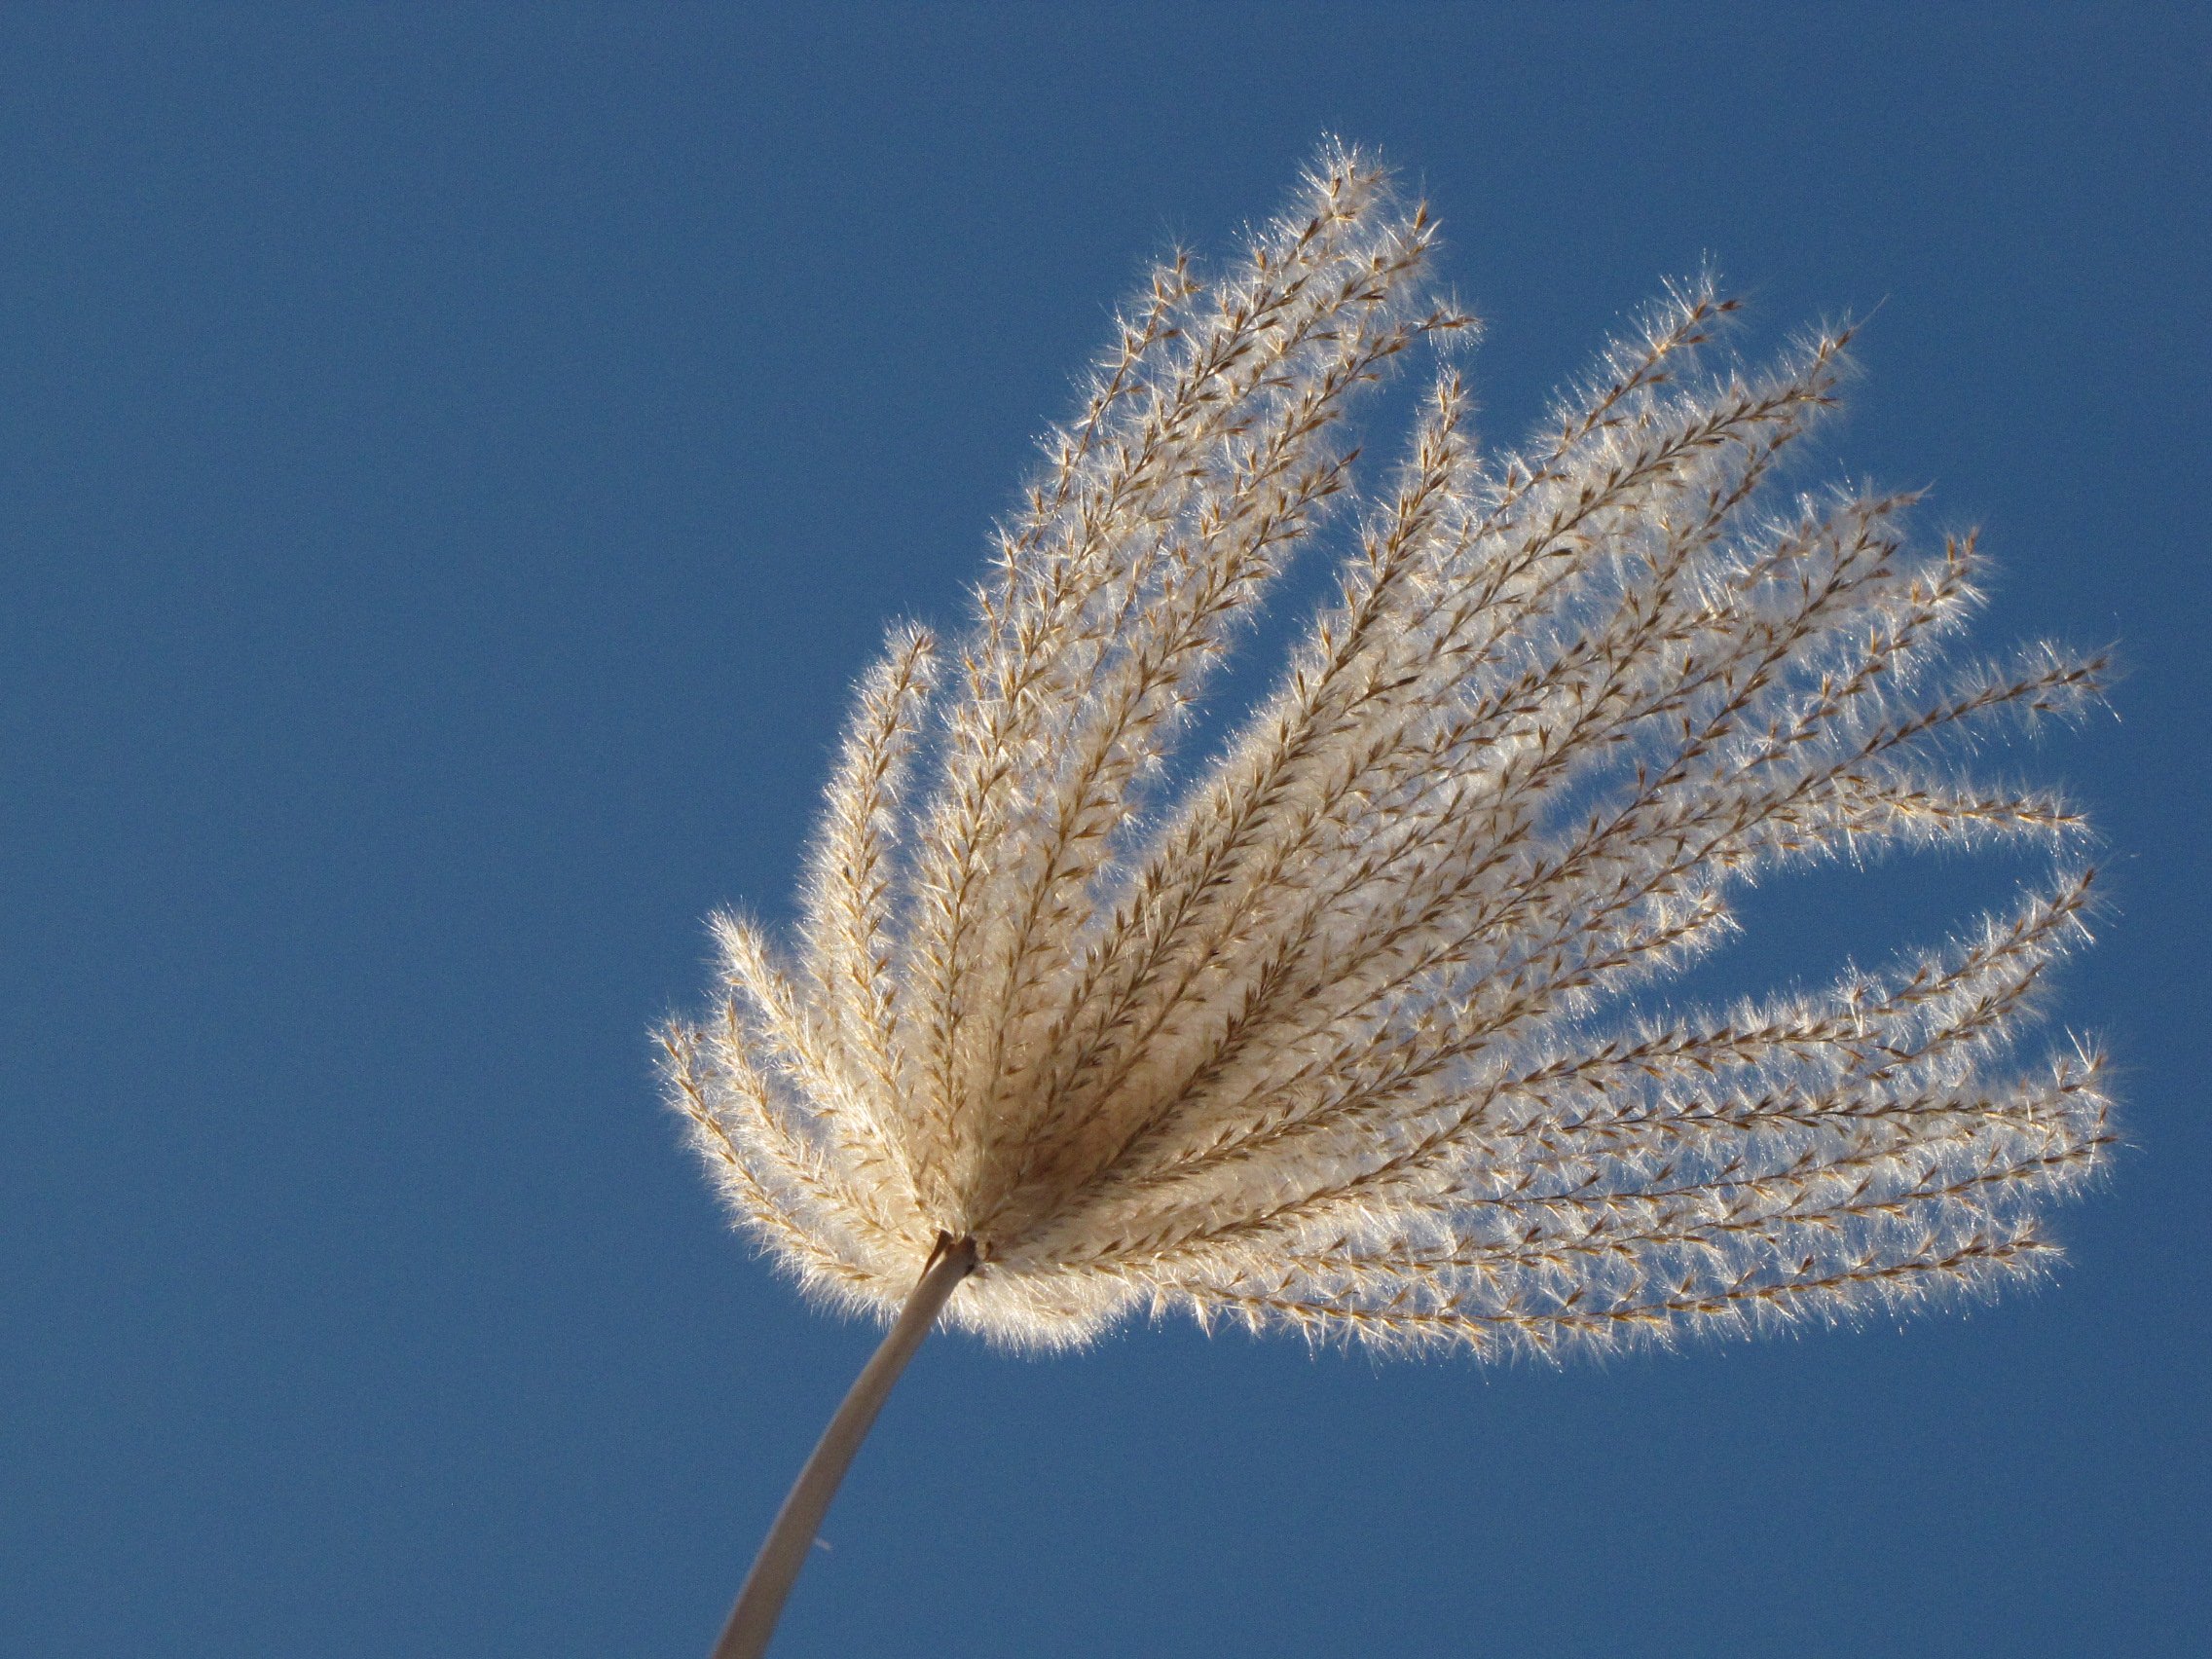
tree, grass, branch, plant, sky, leaf, flower, frost, blue, twig, close up, flowering, macro photography, flowering plant, daisy family, miscanthus, grass family, land plant